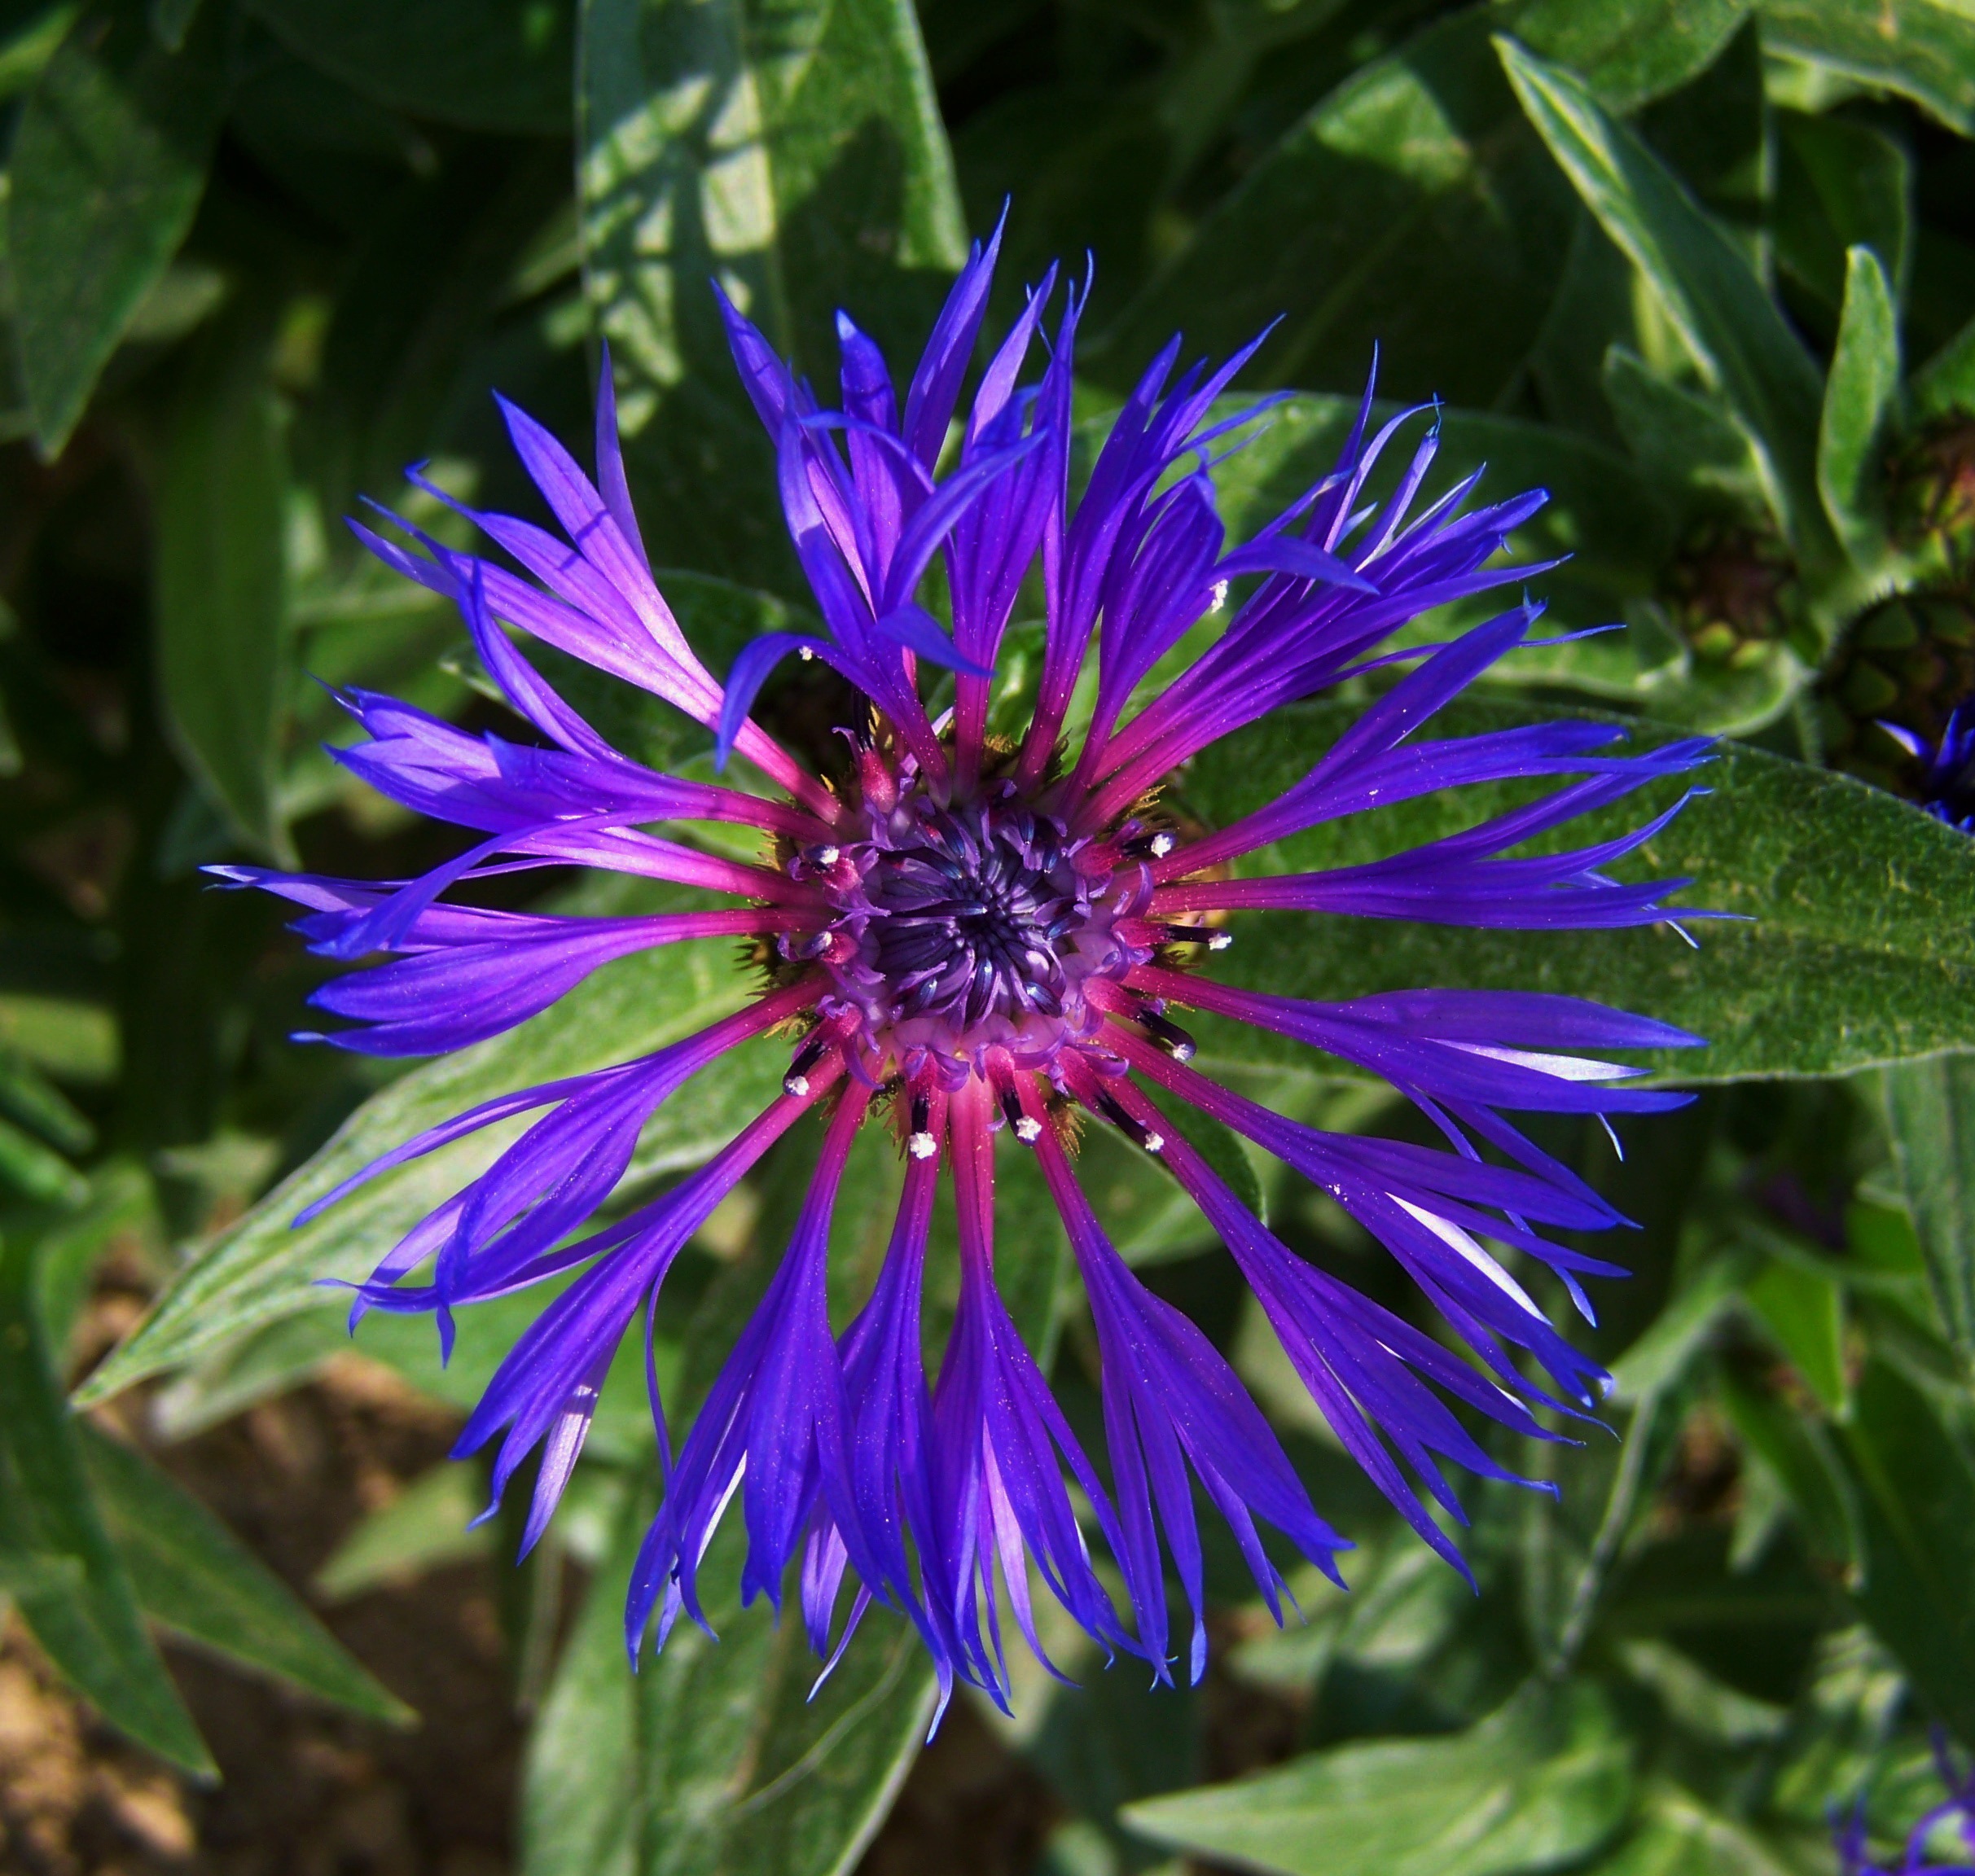
nature, plant, flower, petal, herb, produce, botany, flora, blue flower, wildflower, cornflower, aster, spring flower, macro photography, flowering plant, daisy family, annual plant, land plant